Madjid Bougherra

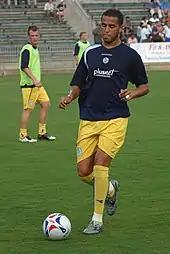
Bougherra playing for Sheffield Wednesday in 2006

Bougherra's performances at Crewe had attracted interest from a number of clubs in England, including some from the Premier League. He signed for another Championship club, Sheffield Wednesday, in May 2006. The fee was undisclosed, but according to manager Paul Sturrock it was not as much as the reported £300,000. Bougherra made a big impact at Hillsborough after making his debut on 5 August against Preston North End, winning the Player of the Month award in only his second month at the club and captaining the team for the first time against Queens Park Rangers at home in October. He also scored twice for Wednesday, against Ipswich Town and West Bromwich Albion in the first half of the 2006–07 season.